Tyndall

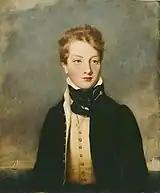
Louis Symonds Tindal as a midshipman.

Dr Tindal's nephew, Rev Nicolas Tindal (1687–1774), was the translator and continuer of the History of England by Paul de Rapin. Very few comprehensive histories existed at the time and Tindal wrote a three volume "Continuation", a history of the Kingdom from the reign of James II to that of George II. Something of a controversialist, he was also known for having been defrauded of his uncle's inheritance by Eustace Brugnell, leading to some lines of Alexander Pope. Rector of two livings, Chaplain of Greenwich Hospital and a Fellow of Trinity College, Oxford, Tindal was sufficiently prosperous to allow his son, Capt George Tindal RN to settle in Coval Hall, Chelmsford.